Christmas window

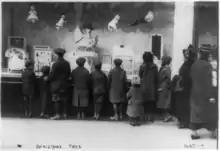
Children gazing through Macy's window in New York City in the early 20th century

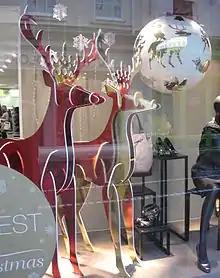
In Saint Helier, Jersey

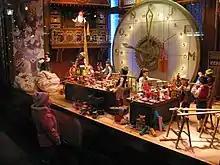
In Downtown Toronto, Ontario, Canada

A Christmas window is a special window display prepared for the Christmas shopping season at department stores and other retailers. Some retailers around the world have become noted for their Christmas window displays, with some becoming tourist attractions. Christmas windows are sometimes thematic and may include animatronics.